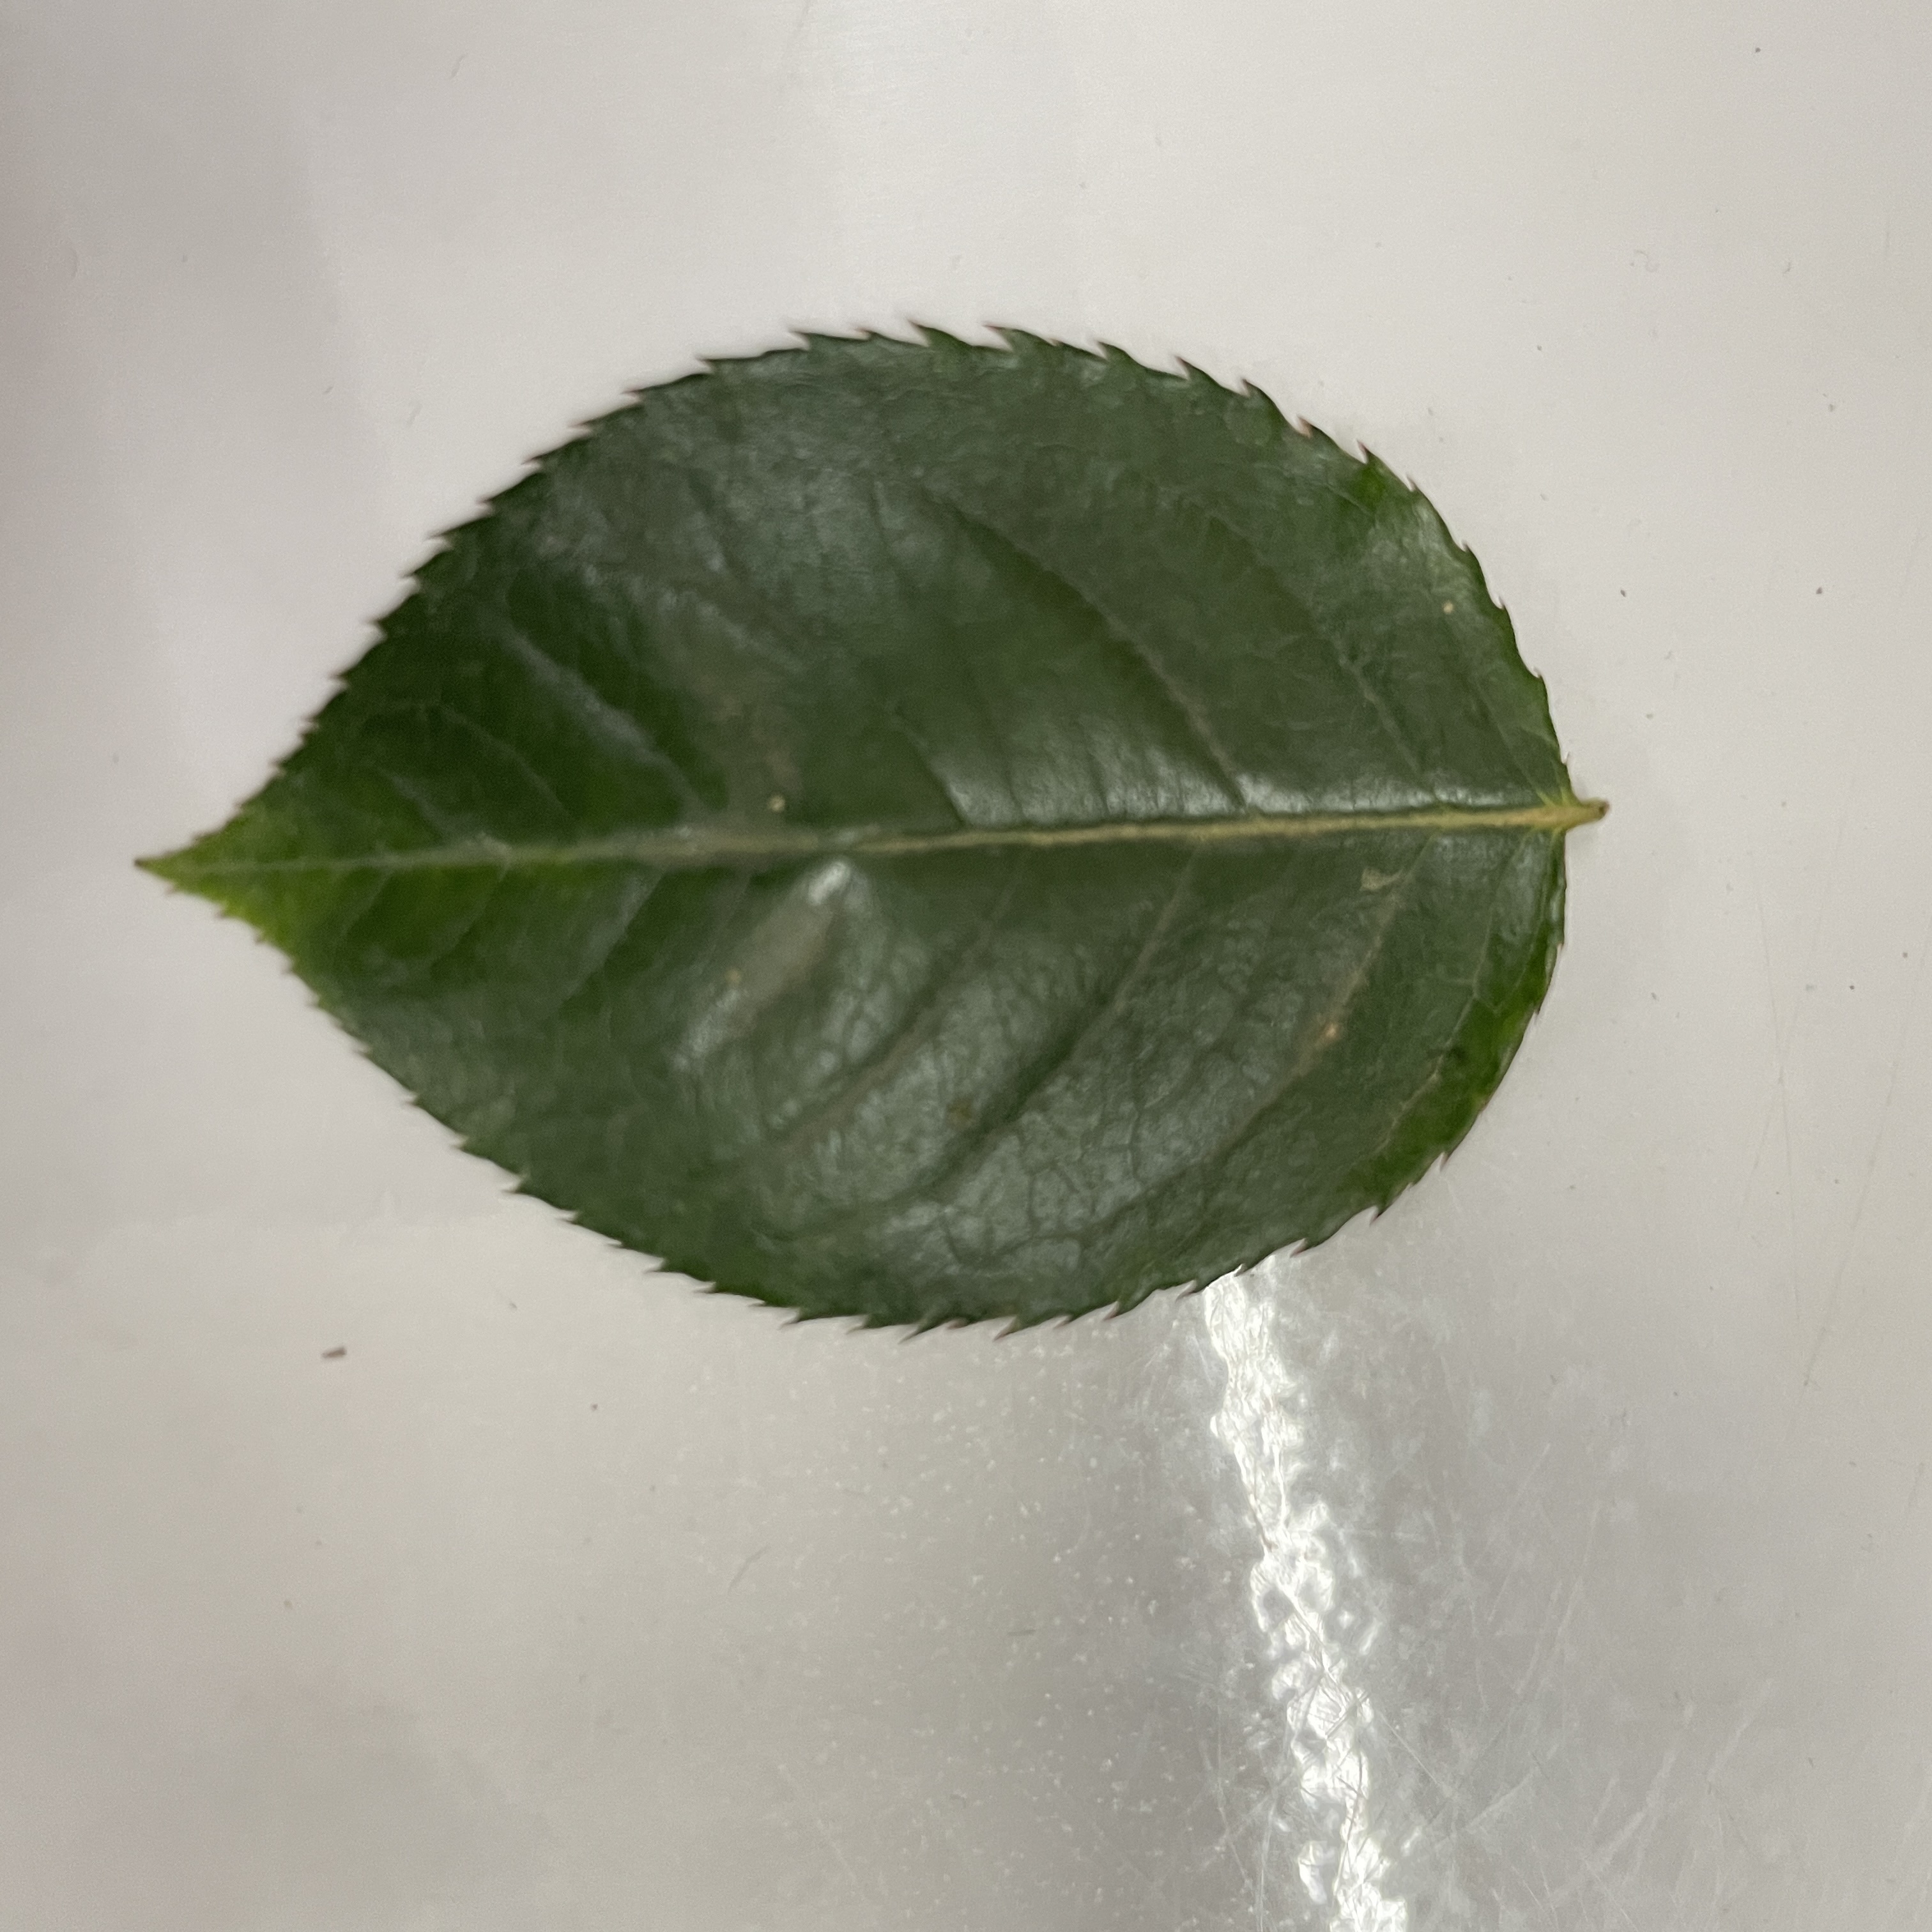
Label: Healthy Leaf